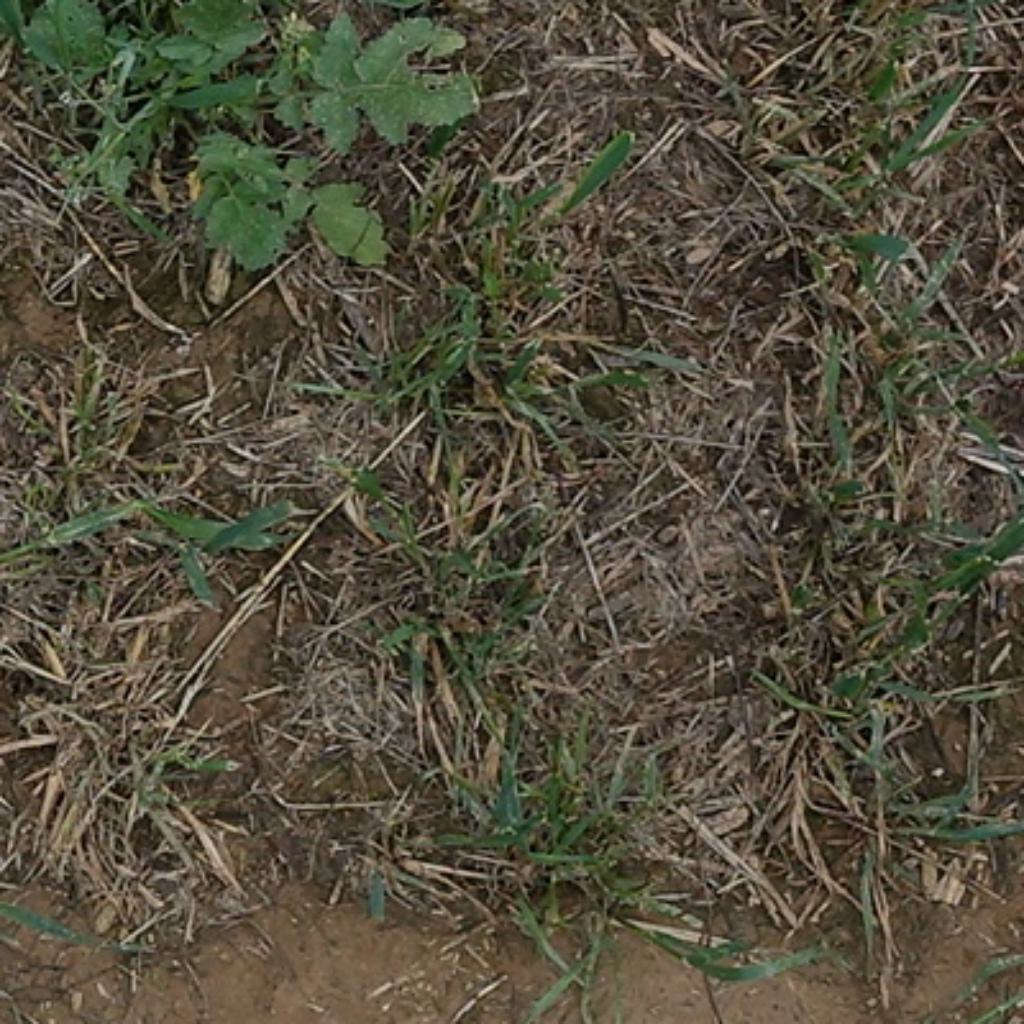
Country: France
Location: VLB
Wheat development stage: Filling